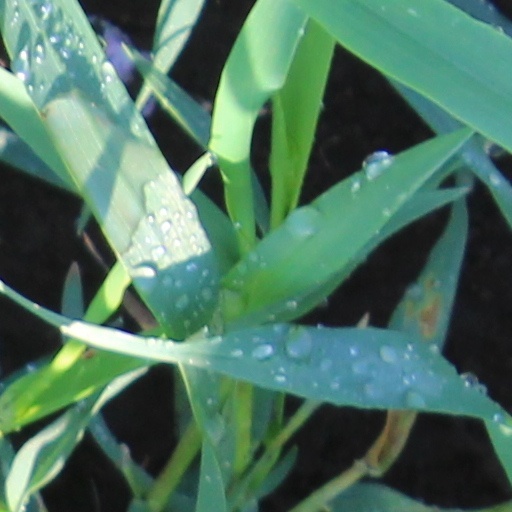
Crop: wheat